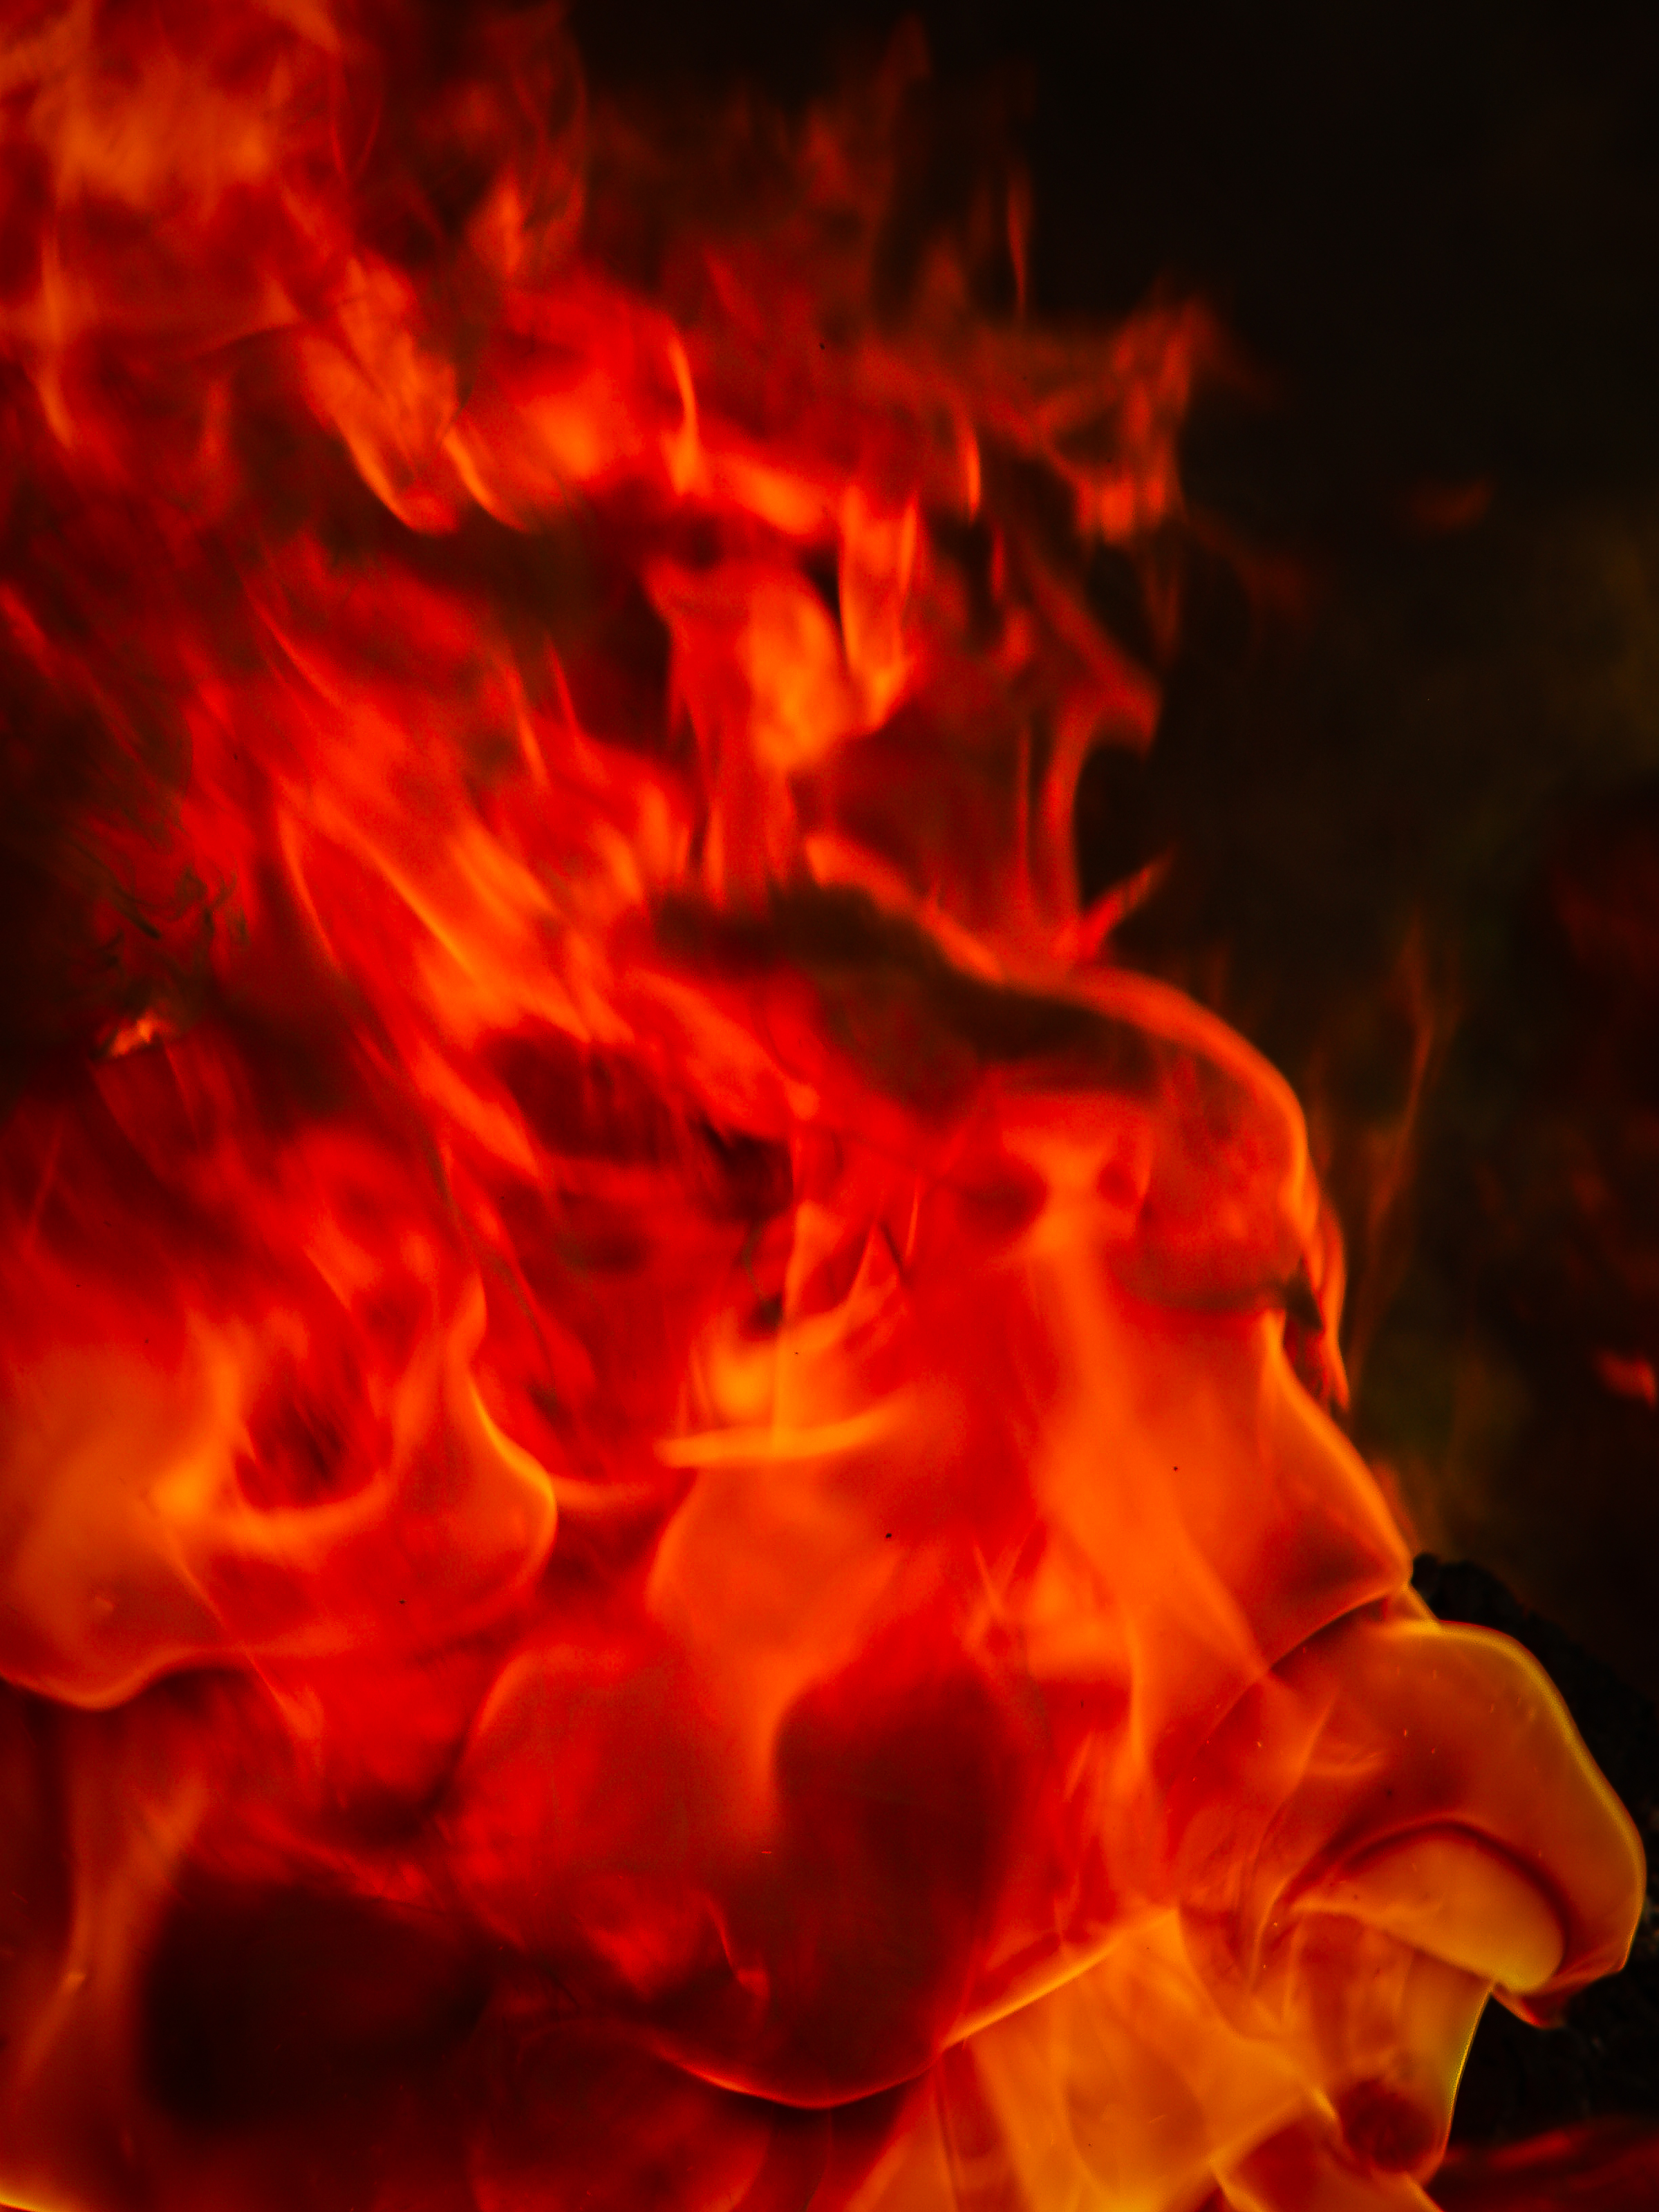
fire, flame, heat, burn, hot, bonfire, warm, fiery, background, inferno, danger, closeup, orange, campfire, hell, blazing, texture, flammable, energy, ignite, black, wildfire, passion, blaze, red, light, wild, motion, abstract, dangerous, geological phenomenon, petal, sky, computer wallpaper, macro photography